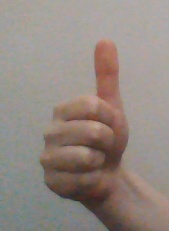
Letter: aleff